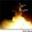
Label: rocket